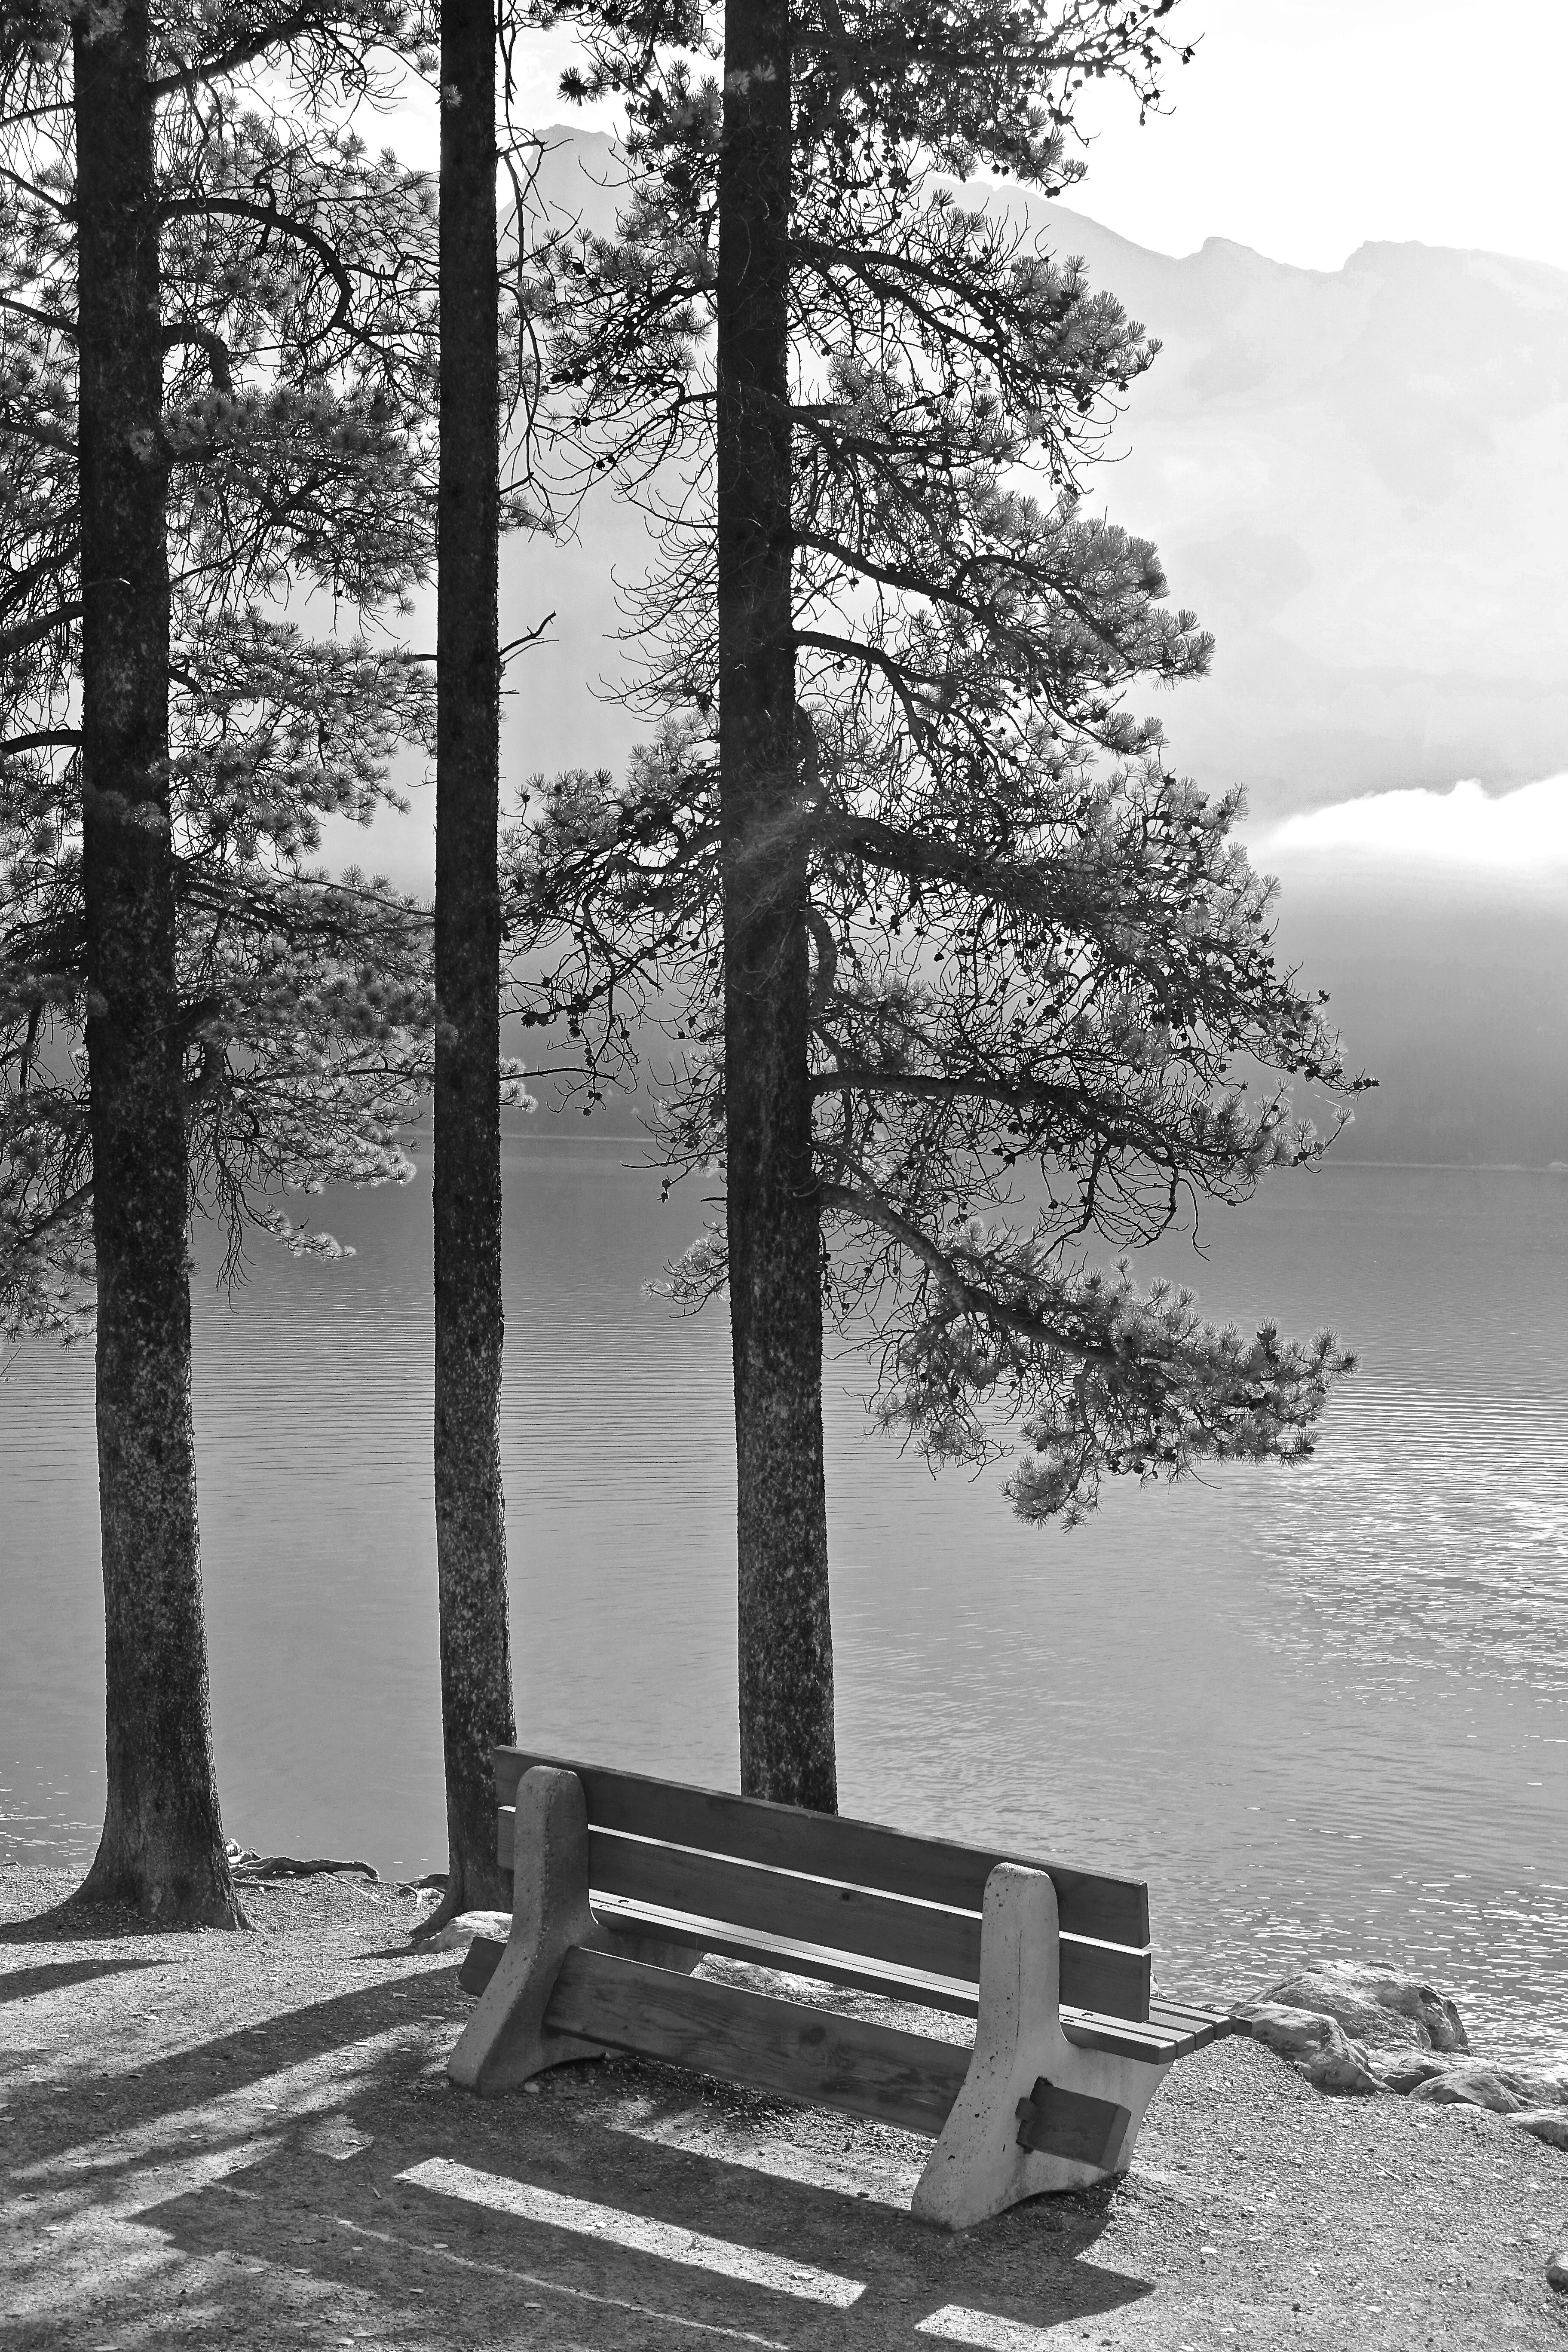
landscape, tree, nature, snow, winter, black and white, plant, wood, white, bench, seating, seat, peaceful, park, weather, calm, black, monochrome, season, sit, trees, relaxation, wooden, monochrome photography, woody plant